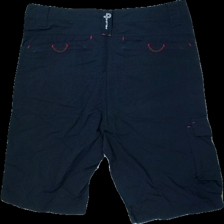
View: back
Type: Shorts
Category: Men
Brand: Not in the list
Brand text on label: PelleP
Colors: Blue
Material: 100% Nylon
Cut: Regular
Size: XL
Season: All
Price range: 50-100
Recommended usage: Reuse
Description: navyblue shorts